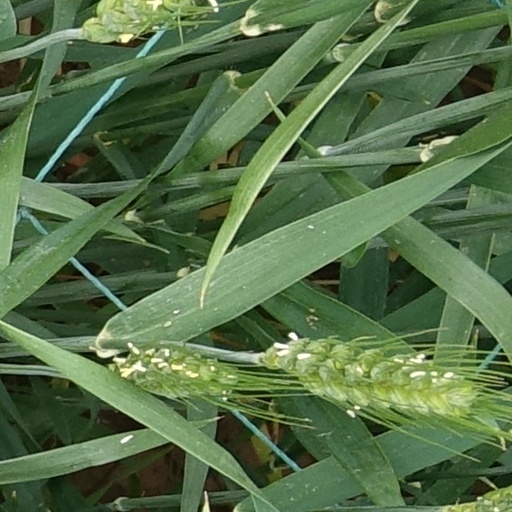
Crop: wheat